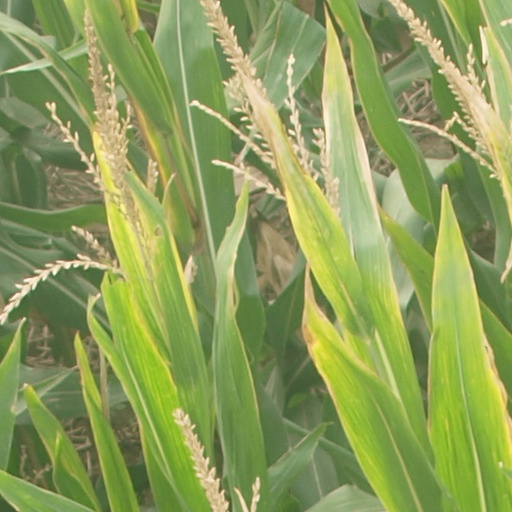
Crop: maize; corn